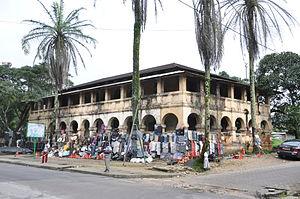
Villa Mandessi Bell This is a photo of a monument in Cameroon identified by the ID LT08